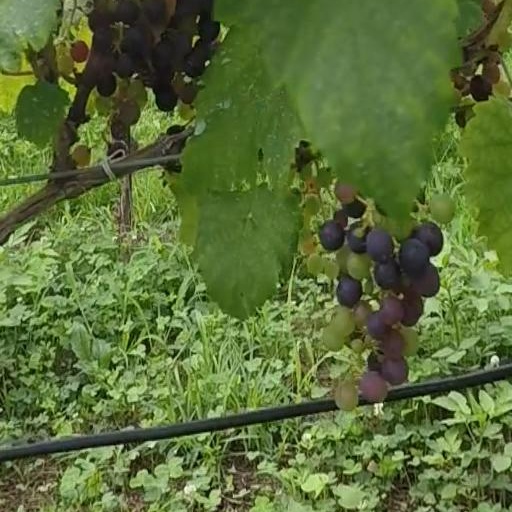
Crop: grape